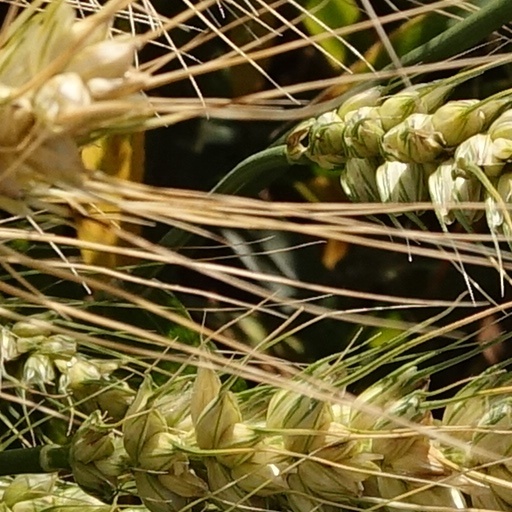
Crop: wheat